Mihai Coșcodan

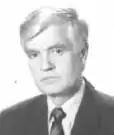

Mihai Coșcodan (17 October 1940 – 29 April 2016) was a Moldovan university professor, scientist, and politician. He served as a member of the Moldovan Parliament from 1990 to 1994 and was one of the signatories of the Declaration of Independence of Moldova.